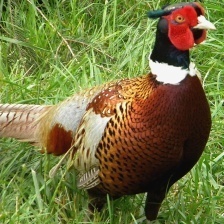
Species: RING-NECKED PHEASANT
Scientific name: PHASIANUS COLCHICUS